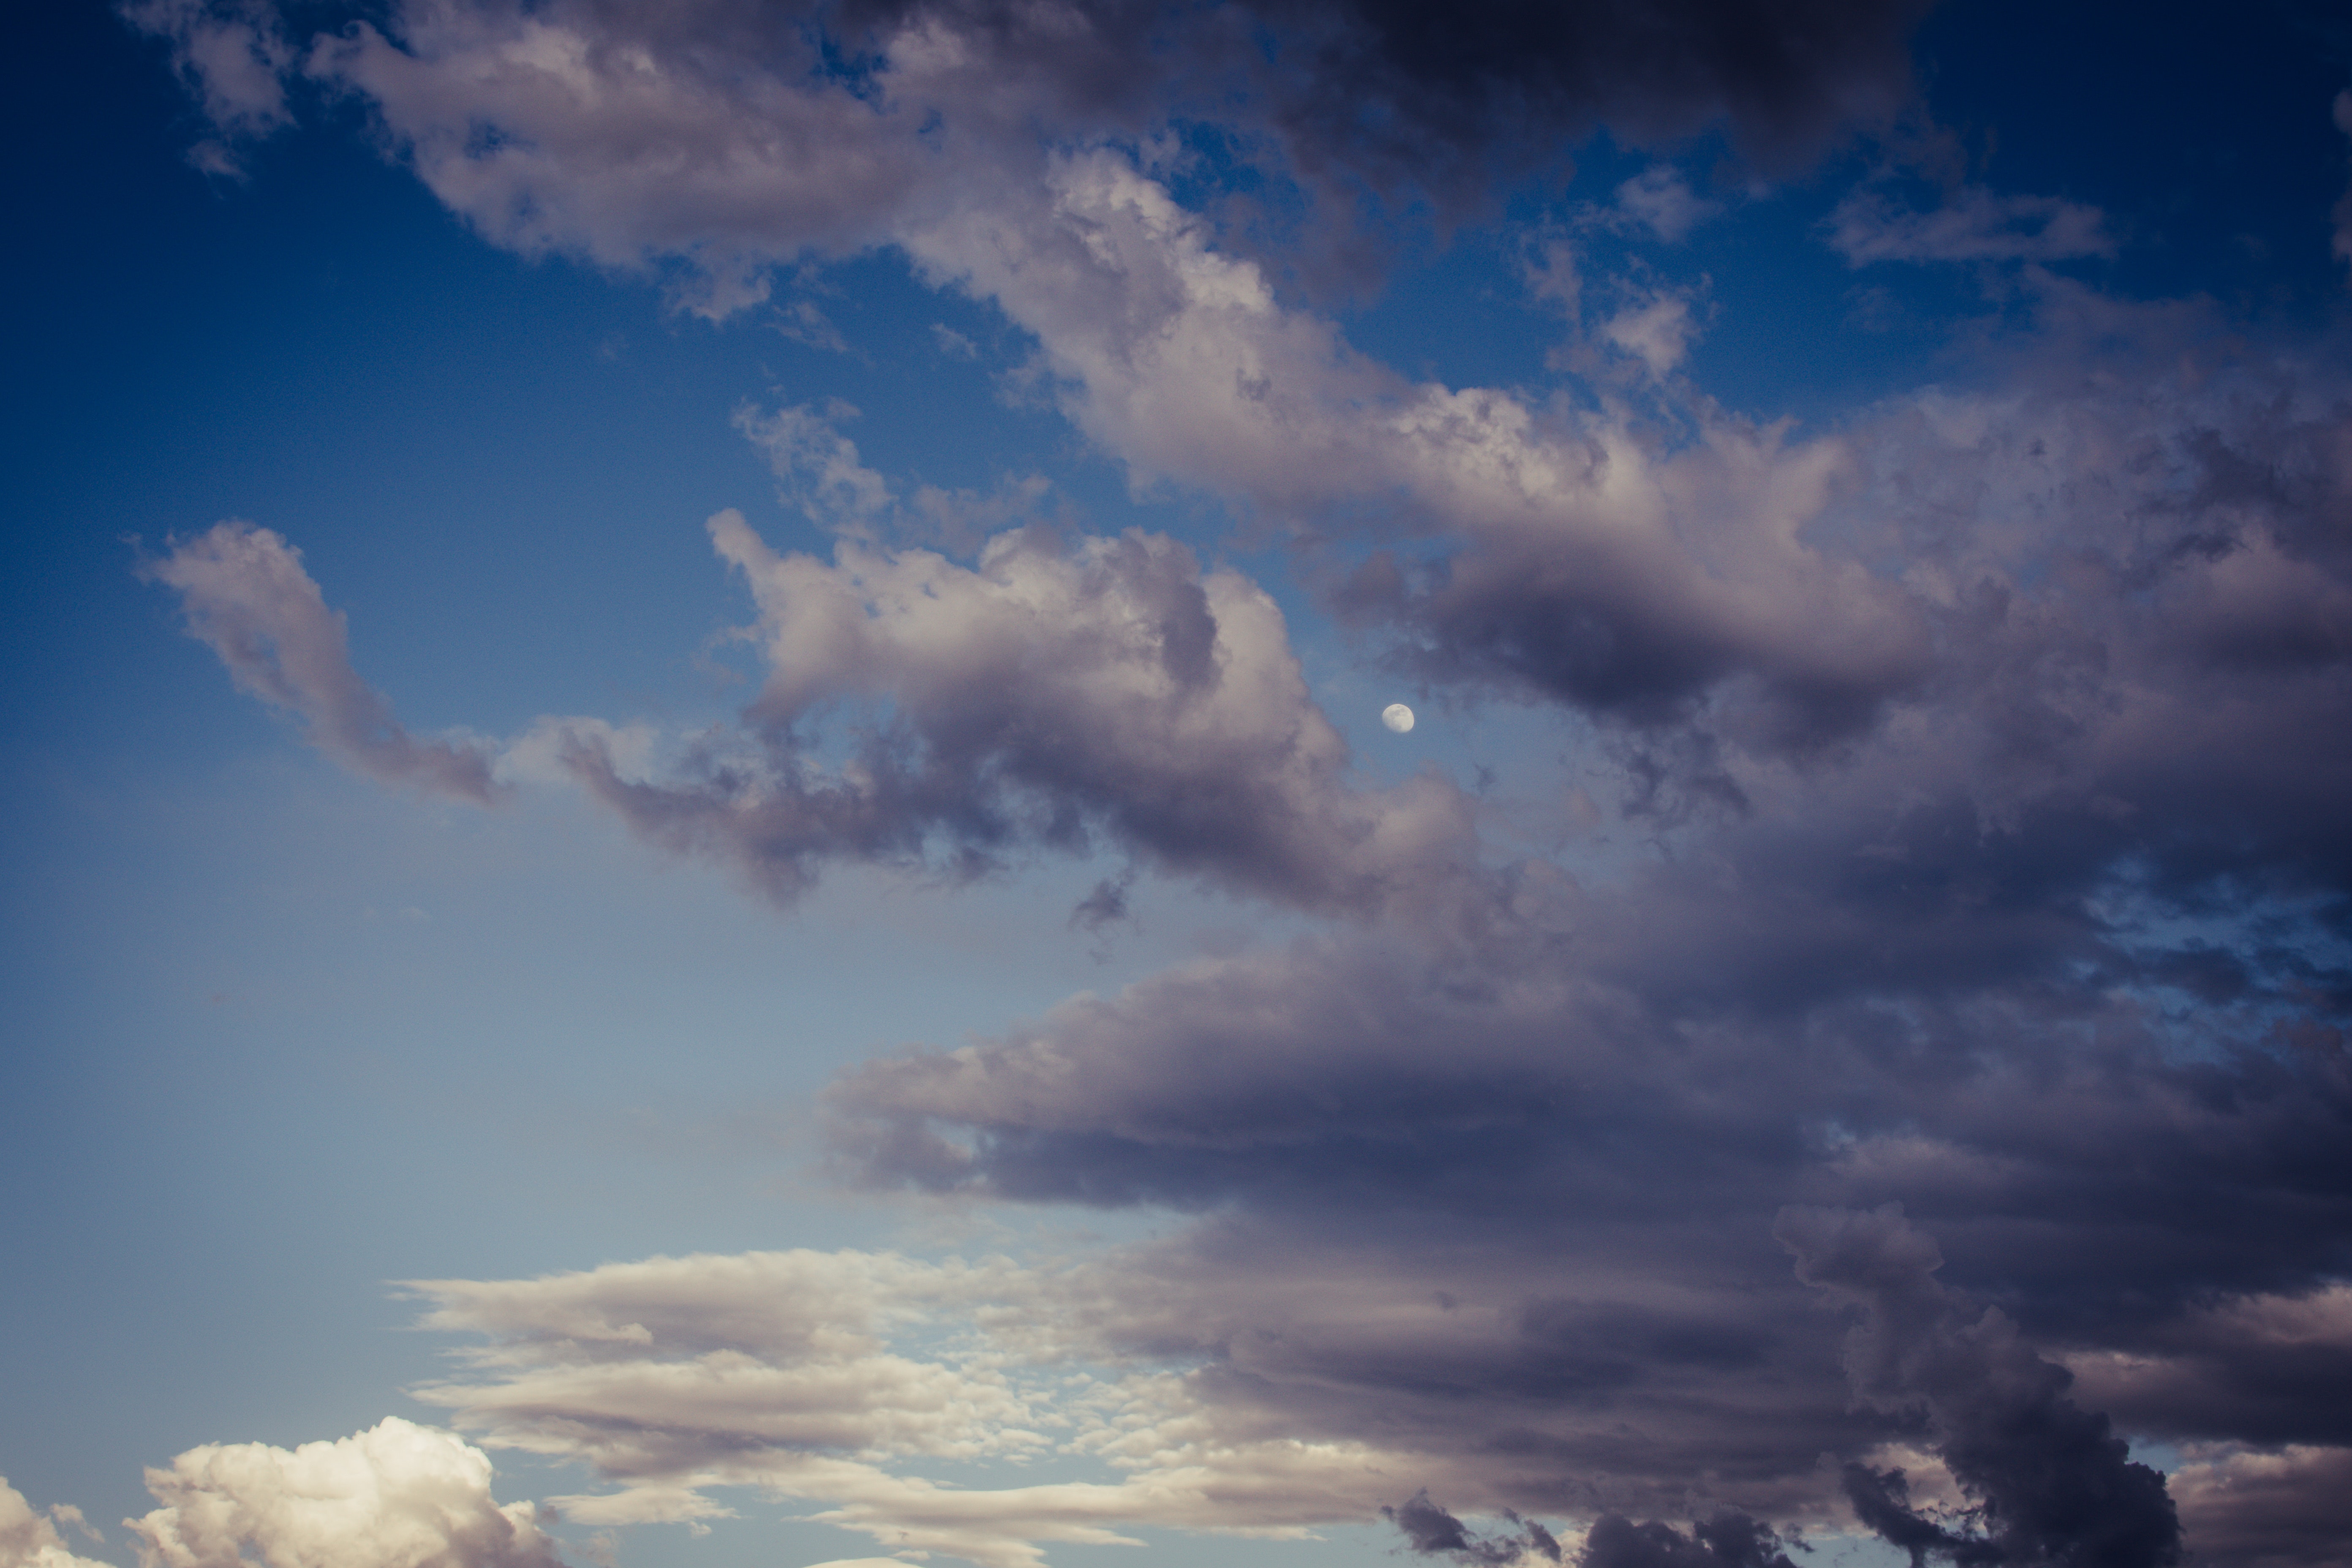
sky, cloud, blue, daytime, cumulus, atmosphere, atmospheric phenomenon, meteorological phenomenon, horizon, morning, azure, calm, evening, sunlight, landscape, sea, afterglow, city